Antonín Němec

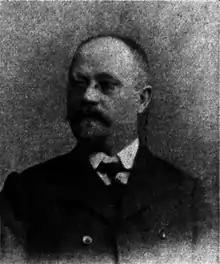
Antonín Němec in 1907

Antonín Němec (15 January 1858 – 25 May 1926) was a Czech journalist and politician. He was a member of the National Assembly of the Czechoslovak Republic for the Czechoslovak Social Democratic Party and the long-time chairman of this political formation.